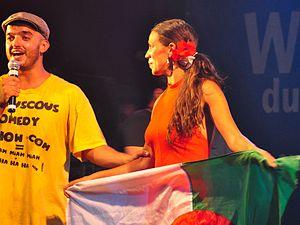
Fête Québec Canada Algérie